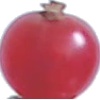
Label: redcurrant